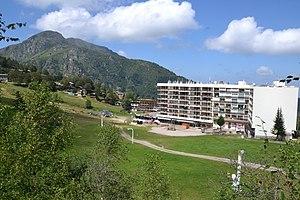
Station des Monts d'Olmes
Les Monts d'Olmes est une station de sports d'hiver de la chaîne des Pyrénées, située dans le massif de Tabe sur le territoire de la commune de Montferrier, dans le département français de l'Ariège.